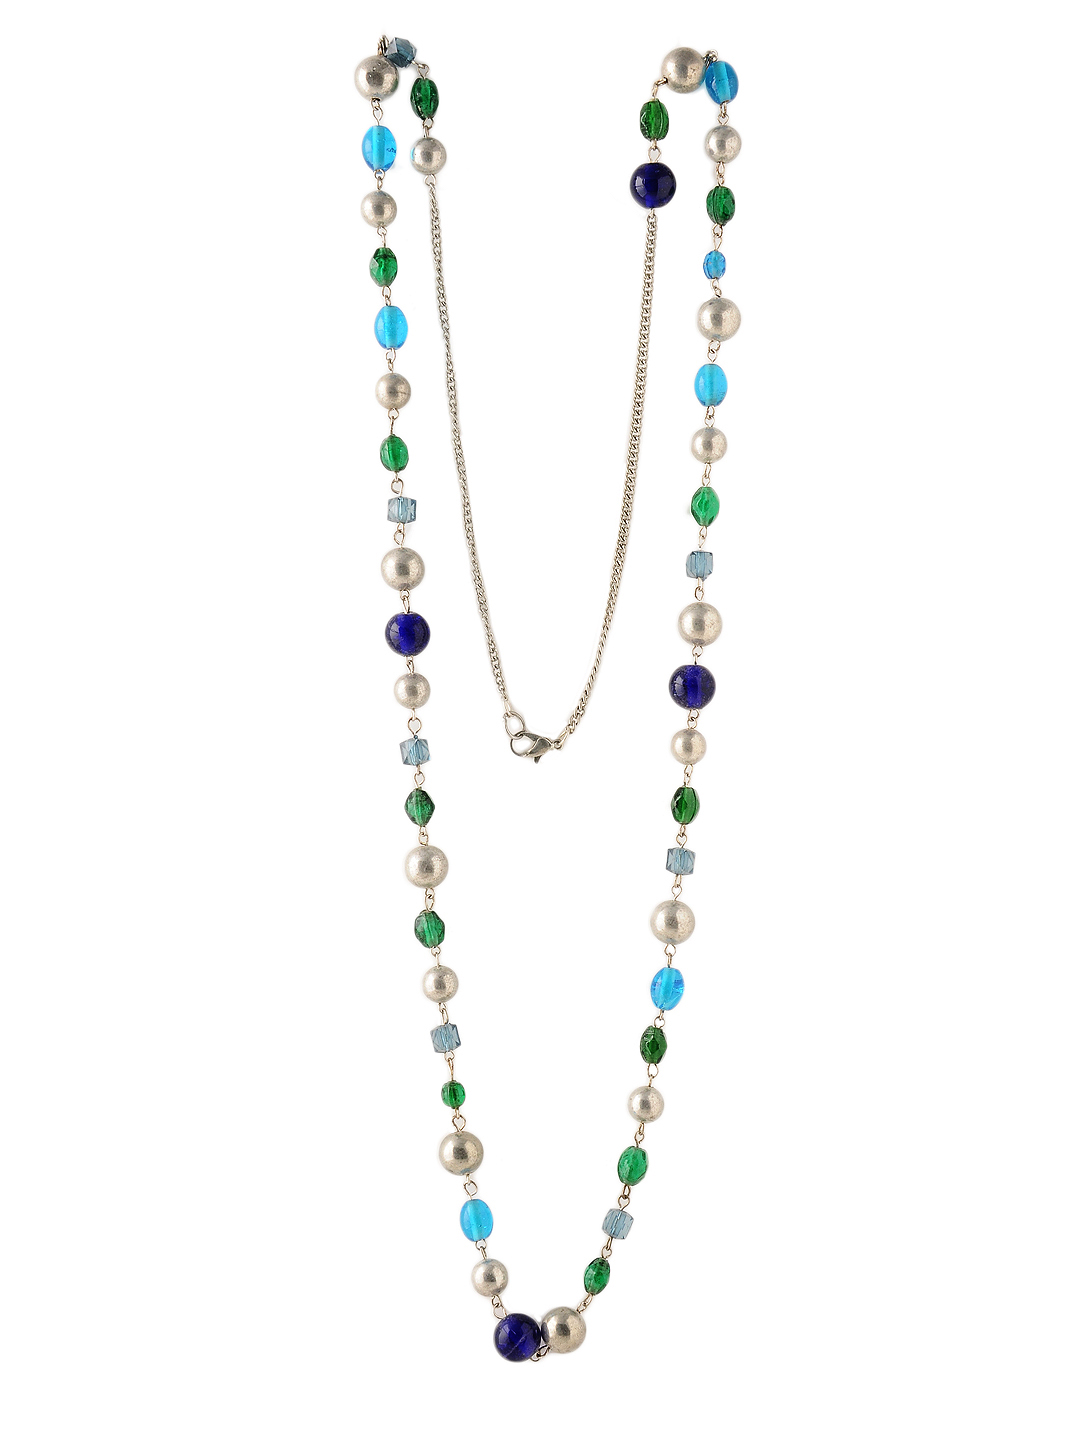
ToniQ Women Multi Coloured Necklace
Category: Accessories / Jewellery / Necklace and Chains
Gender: Women
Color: Multi
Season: Winter 2016
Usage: Casual